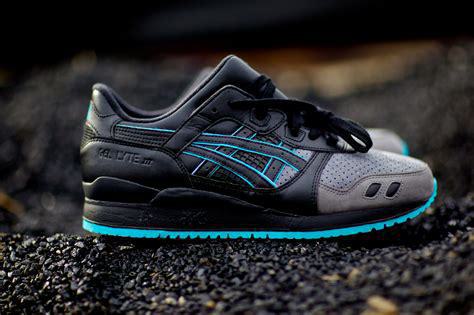
Brand: Asics
Model: Gel Lyte 3